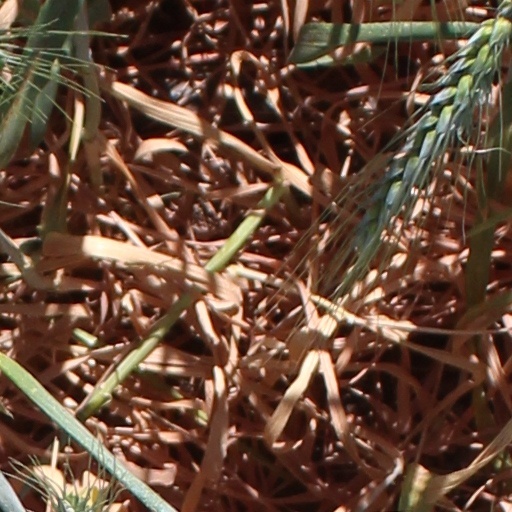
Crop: wheat